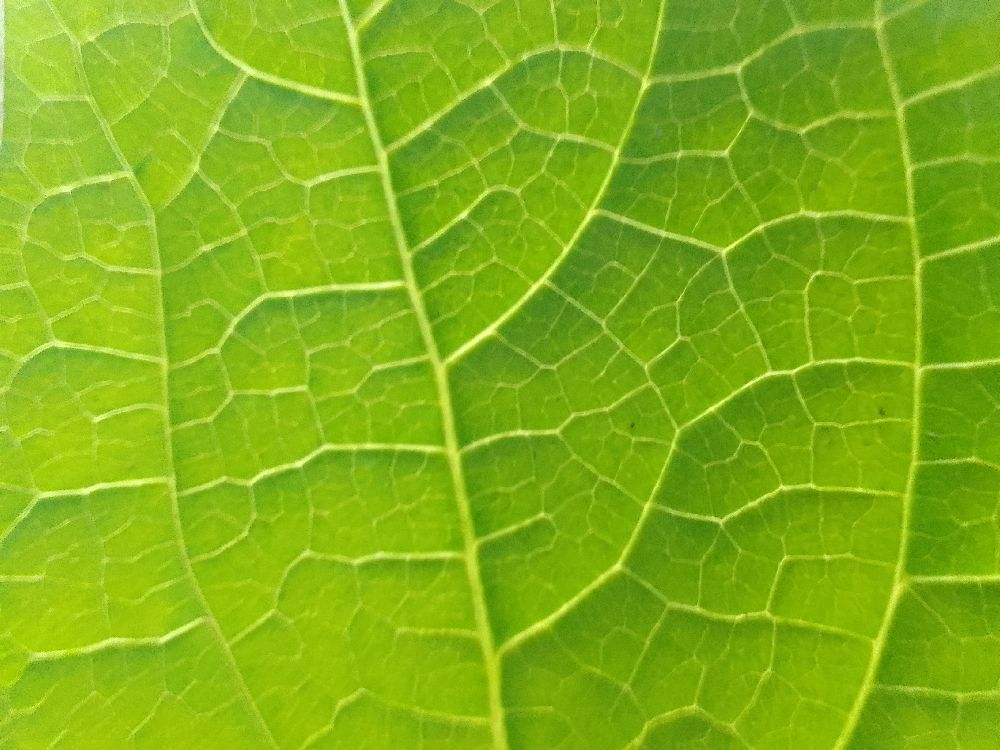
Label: healthy